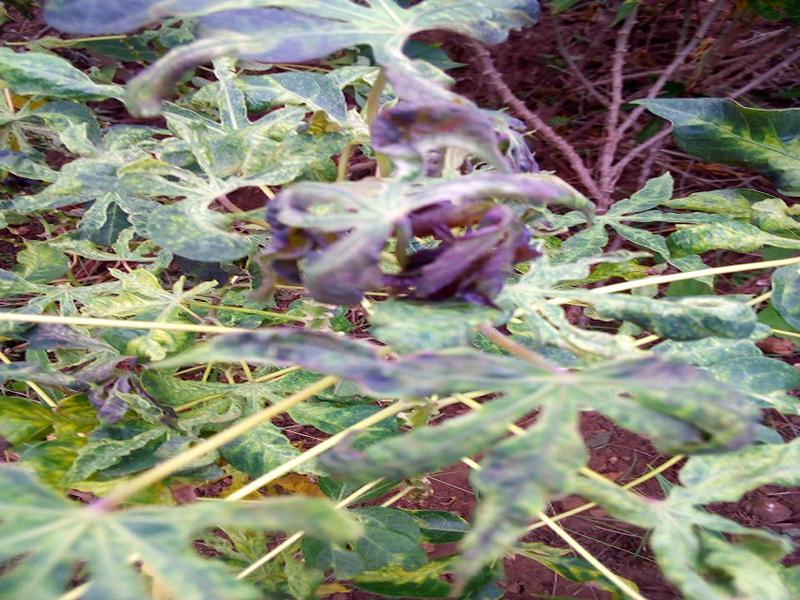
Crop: cassava
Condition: mosaic_disease